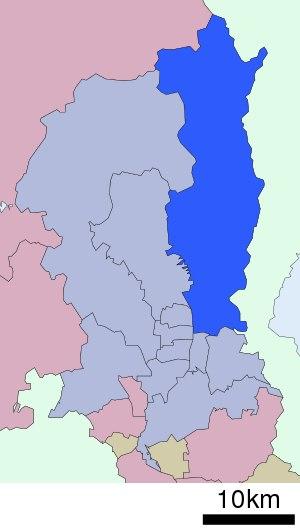
L’arrondissement de Sakyō, est l'un des onze arrondissements de Kyoto, dans la préfecture du même nom. Contrairement aux arrondissements de Tokyo, ils ne constituent pas des municipalités à part entière mais juste des subdivisions administratives dotés de bureaux municipaux chargés de gérer un certain nombre d'affaires locales.